Question: Please indicate a possible affordance area of the axe that can be used for striking
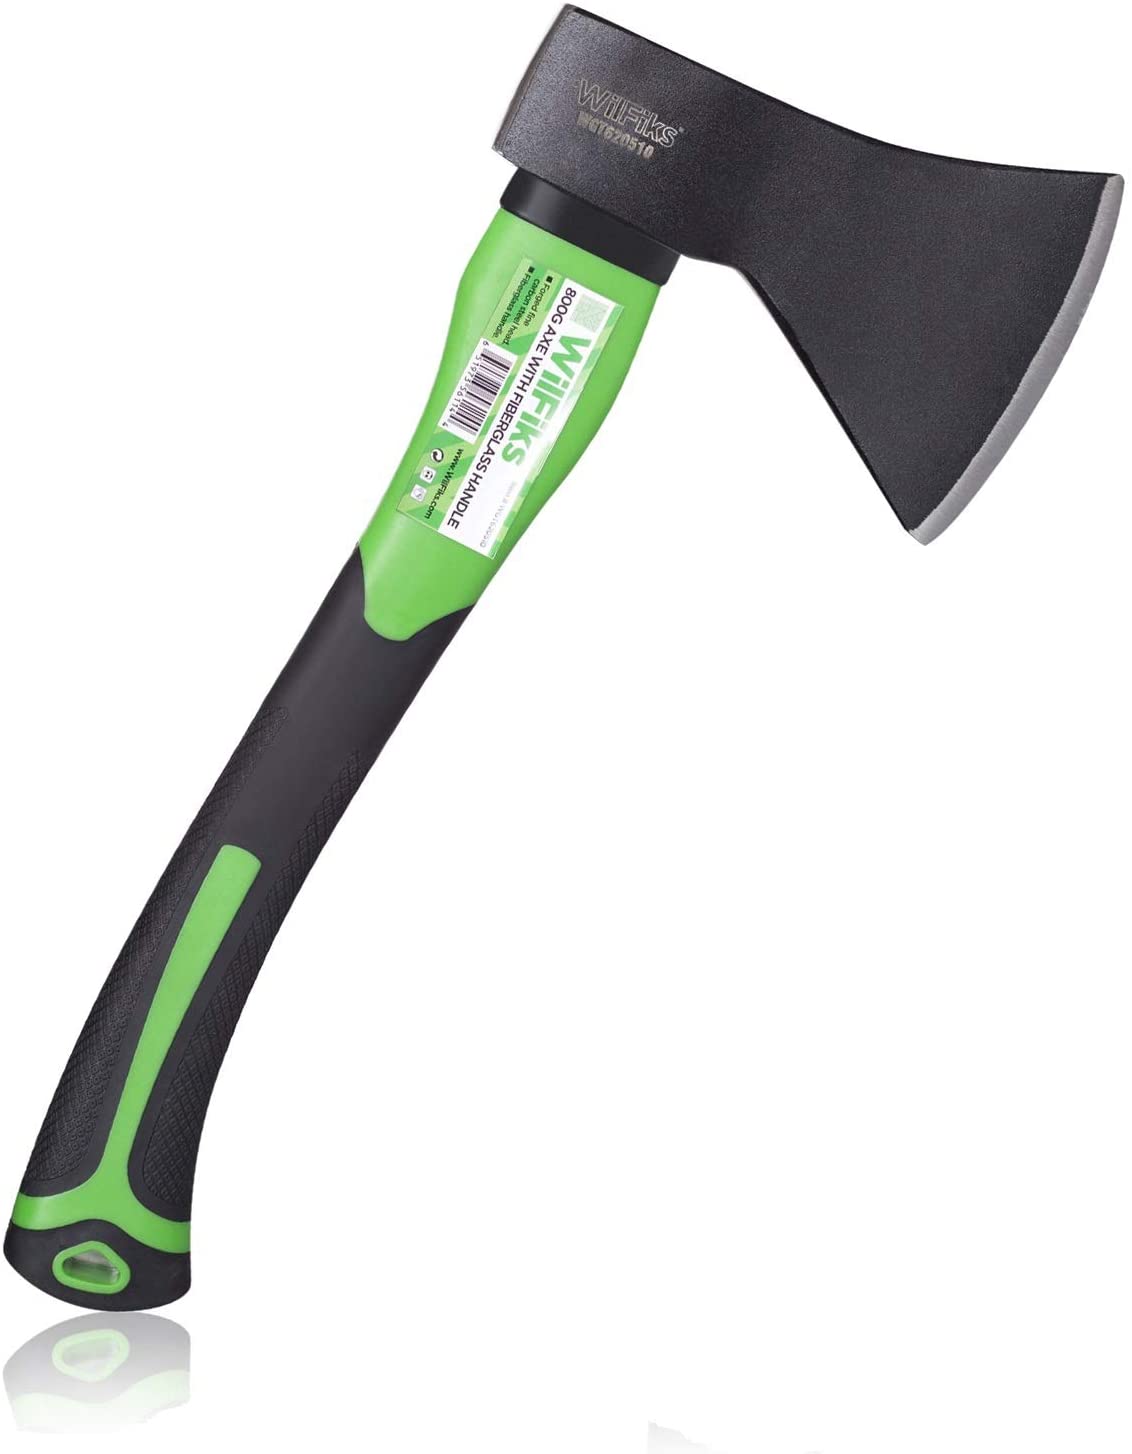
Answer: [507.874, 0, 1112.724, 535.773]